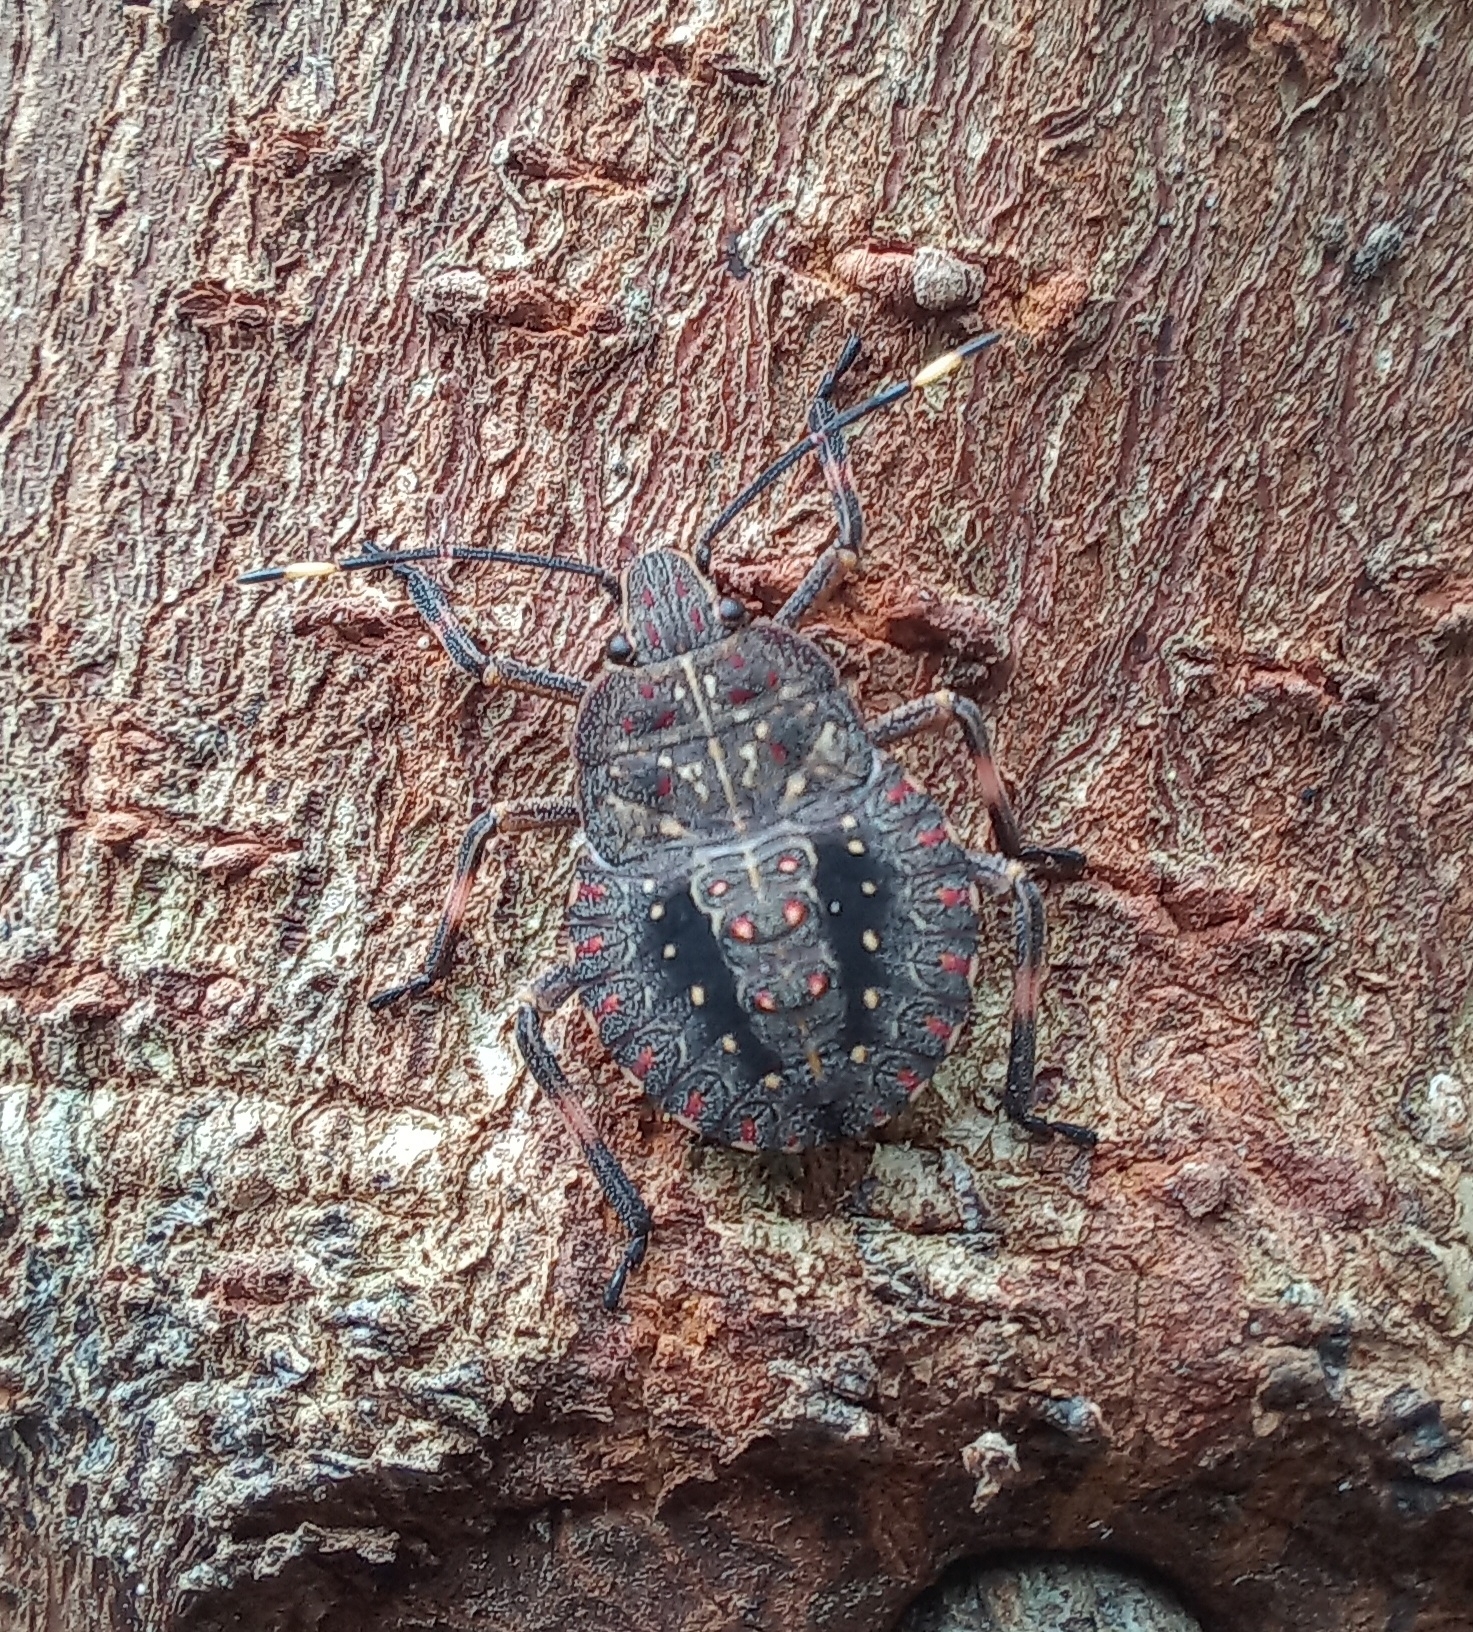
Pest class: stink_bug